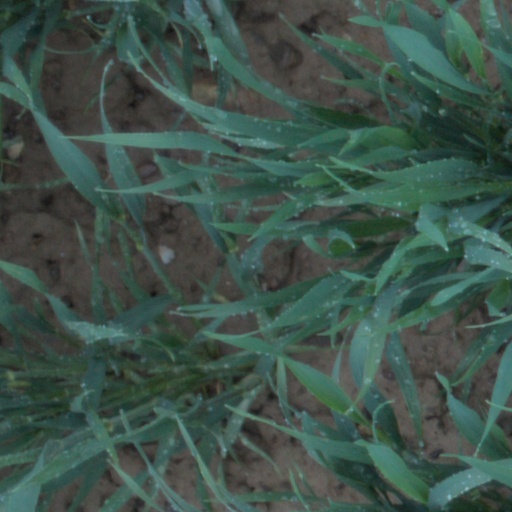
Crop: wheat